Marduk-apla-iddina II

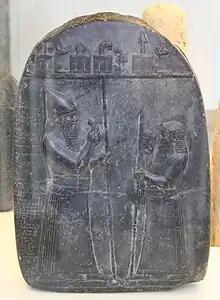
Merodach-Baladan, King of Babylon, enfeoffs (makes a legal agreement with) a vassal. From the original in the Altes Museum, Berlin

Marduk-apla-iddina II (Akkadian: ; in the Bible Merodach-Baladan or Berodach-Baladan, lit. "Marduk has given me an heir") was a Chaldean leader from the Bit-Yakin tribe, originally established in the territory that once made the Sealand in southern Babylonia. He seized the Babylonian throne in 722 BC from Assyrian control and reigned from 722 BC to 710 BC, and from 703 BC to 702 BC. His reign is defined by some historians as an illegitimate Third Dynasty of the Sealand, inside of the IXth Dynasty of Babylon, or Assyrian Dynasty.